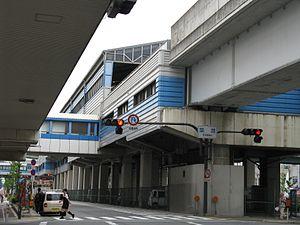
Osakako est une station du métro d'Osaka sur la ligne Chūō dans l'arrondissement de Minato à Osaka.